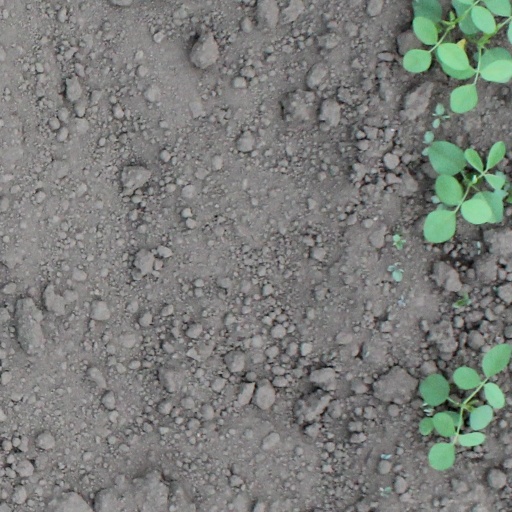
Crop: soybean